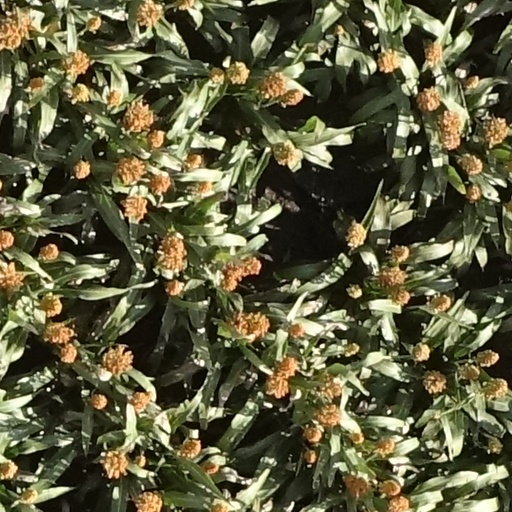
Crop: sorghum